Strand School

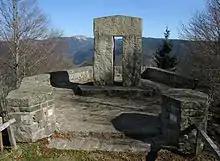
"Engländerdenkmal" ("Monument to Englishmen"), at Schauinsland, Black Forest, Germany

The school suffered a major tragedy on 17 April 1936 when a hiking party of 27 were caught in a blizzard in the Black Forest, near Freiburg, Germany, and five boys froze to death. They had set out on a three-hour hike between hostels, via Schauinsland, 4200 feet. The master in charge, Kenneth Keast ignored local terrain, the weather reports indicating severe weather, and multiple warnings from locals, directing his group up the steepest flank of the Schauinsland in severe weather, ultimately stranding his group on the southeastern mountain flank. The event was used by the Nazi regime as a propaganda tool in which Keast was absolved from blame. Initially commended for his courage by the London County Council's committee of enquiry, subsequent investigative reports, including a 2016 article in "The Guardian" highlighted the negligence of the master in charge.